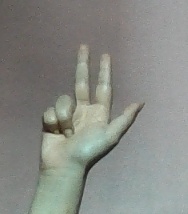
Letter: al